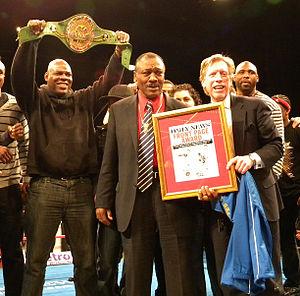
Chronologie de la boxe anglaise